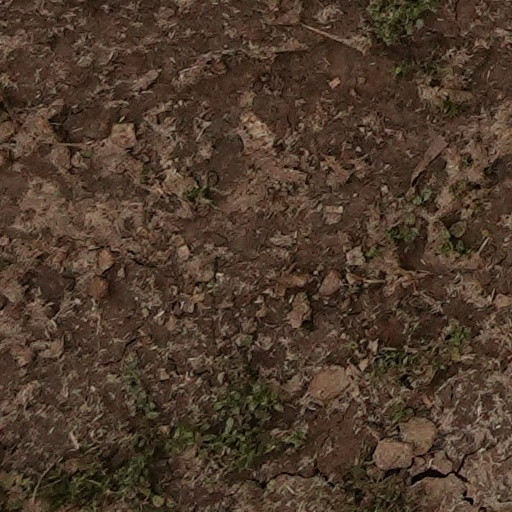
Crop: wheat